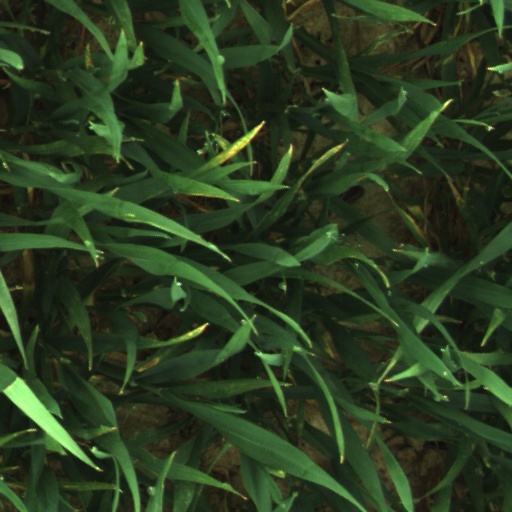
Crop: wheat